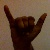
The image shows a hand gesture representing the letter 'Y' in Indian Sign Language.